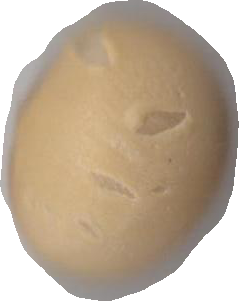
Variety: Dega